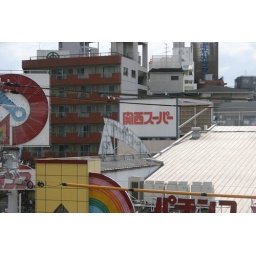
from Donbutsuen St. in Osaka to Kensai Airport. I spot rainbow on the ground when I am on the train